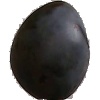
Label: Plum 3